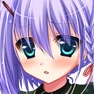
Portrait style: Anime Portrait